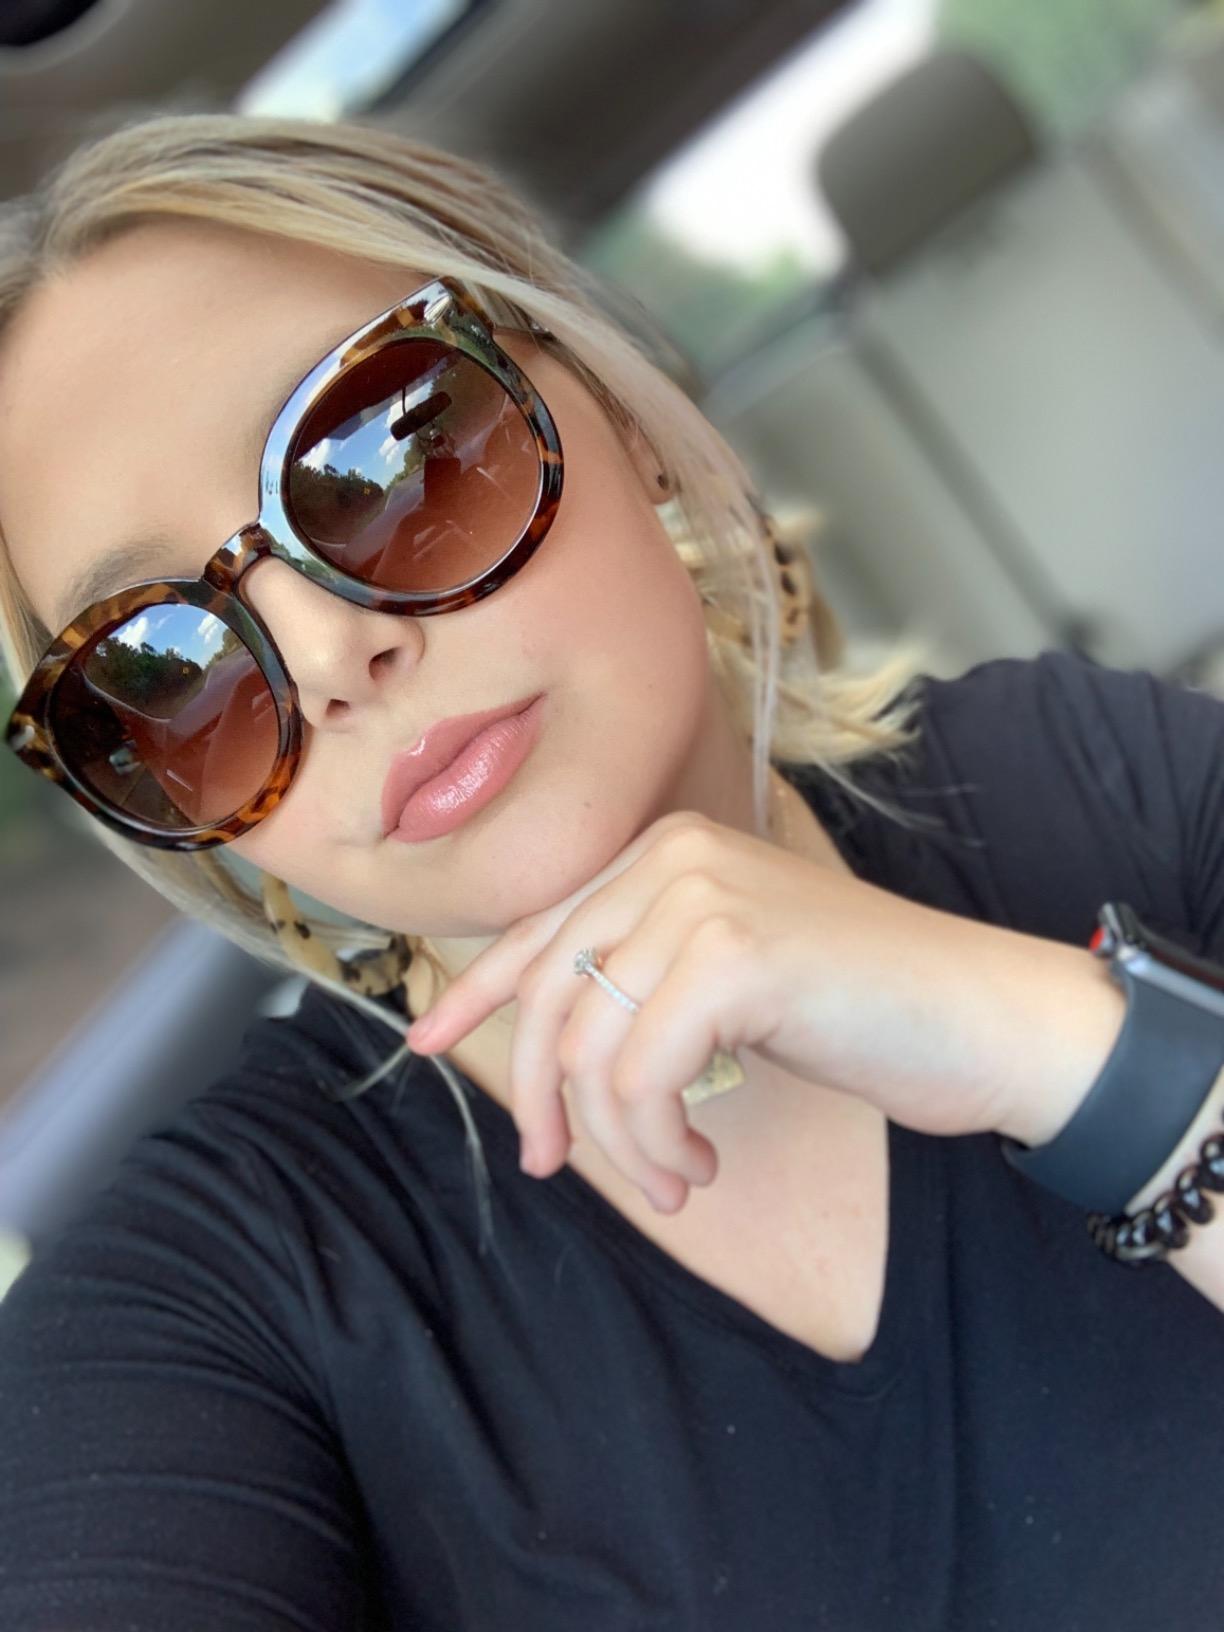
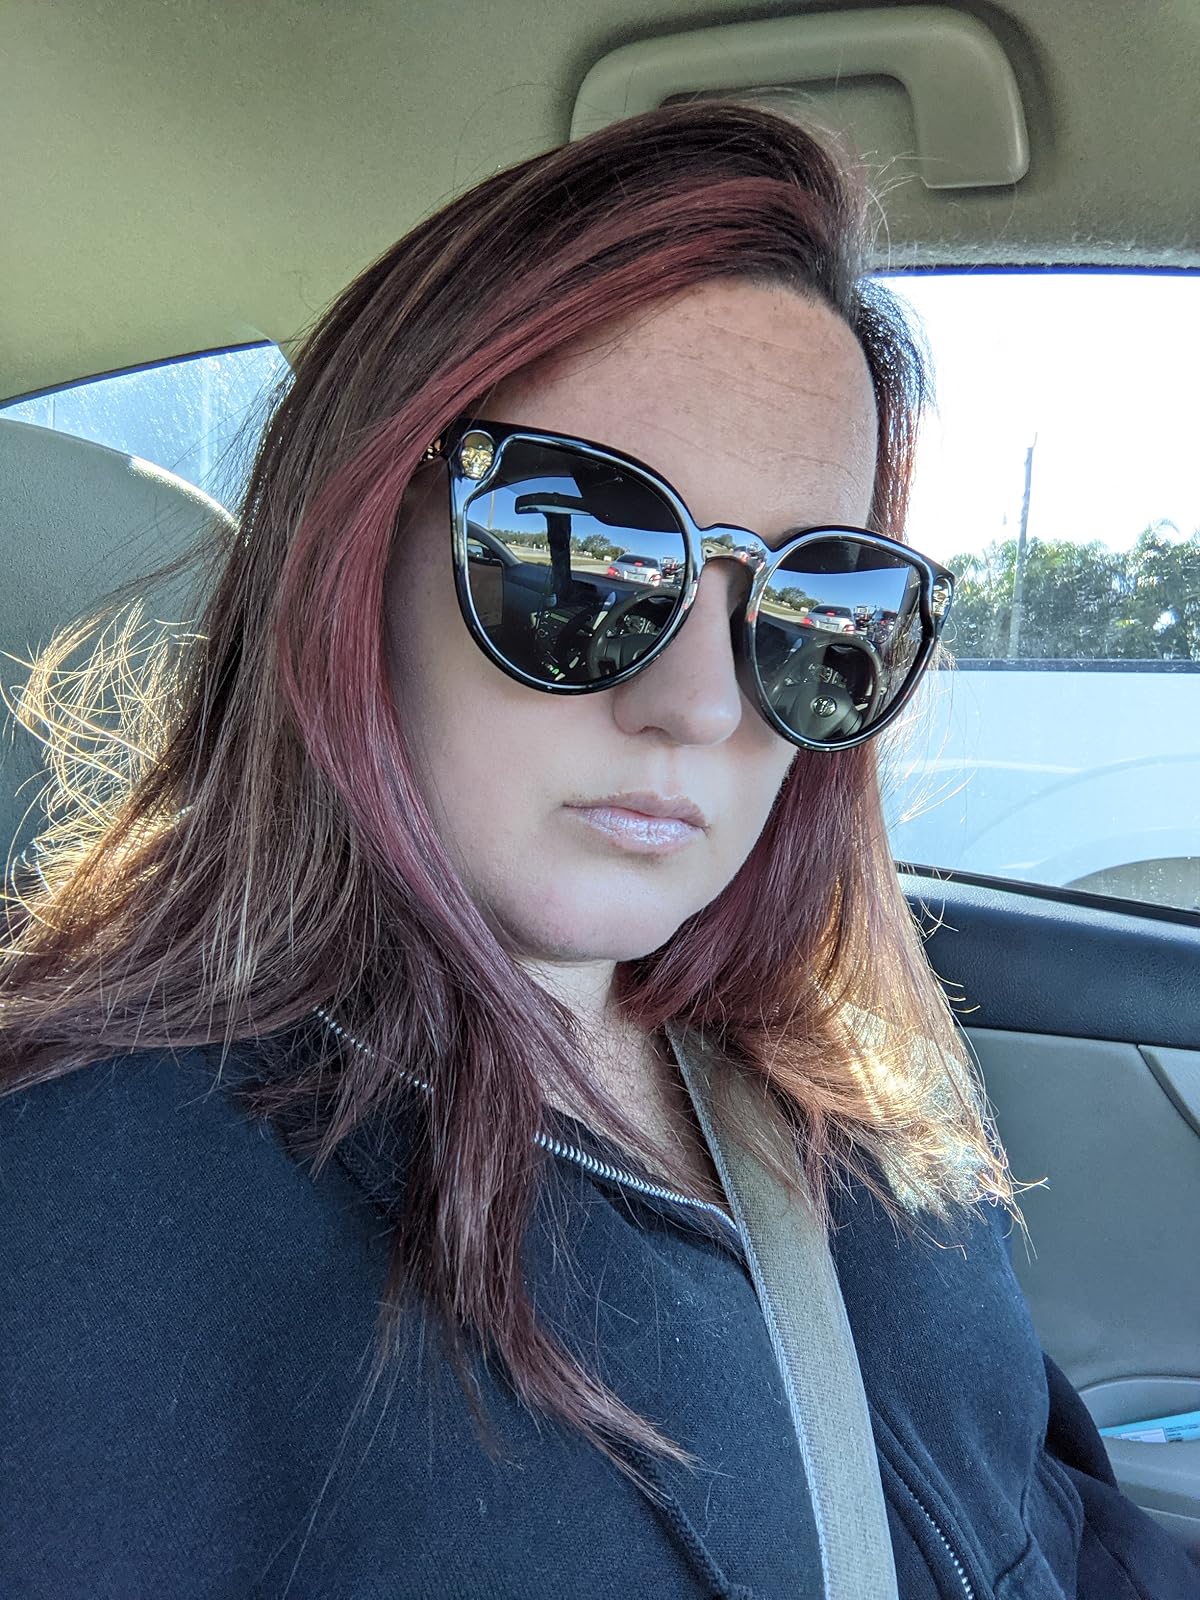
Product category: accessories_sunglasses
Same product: no